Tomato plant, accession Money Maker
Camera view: bottom (45 deg); turntable rotation: 90 degrees
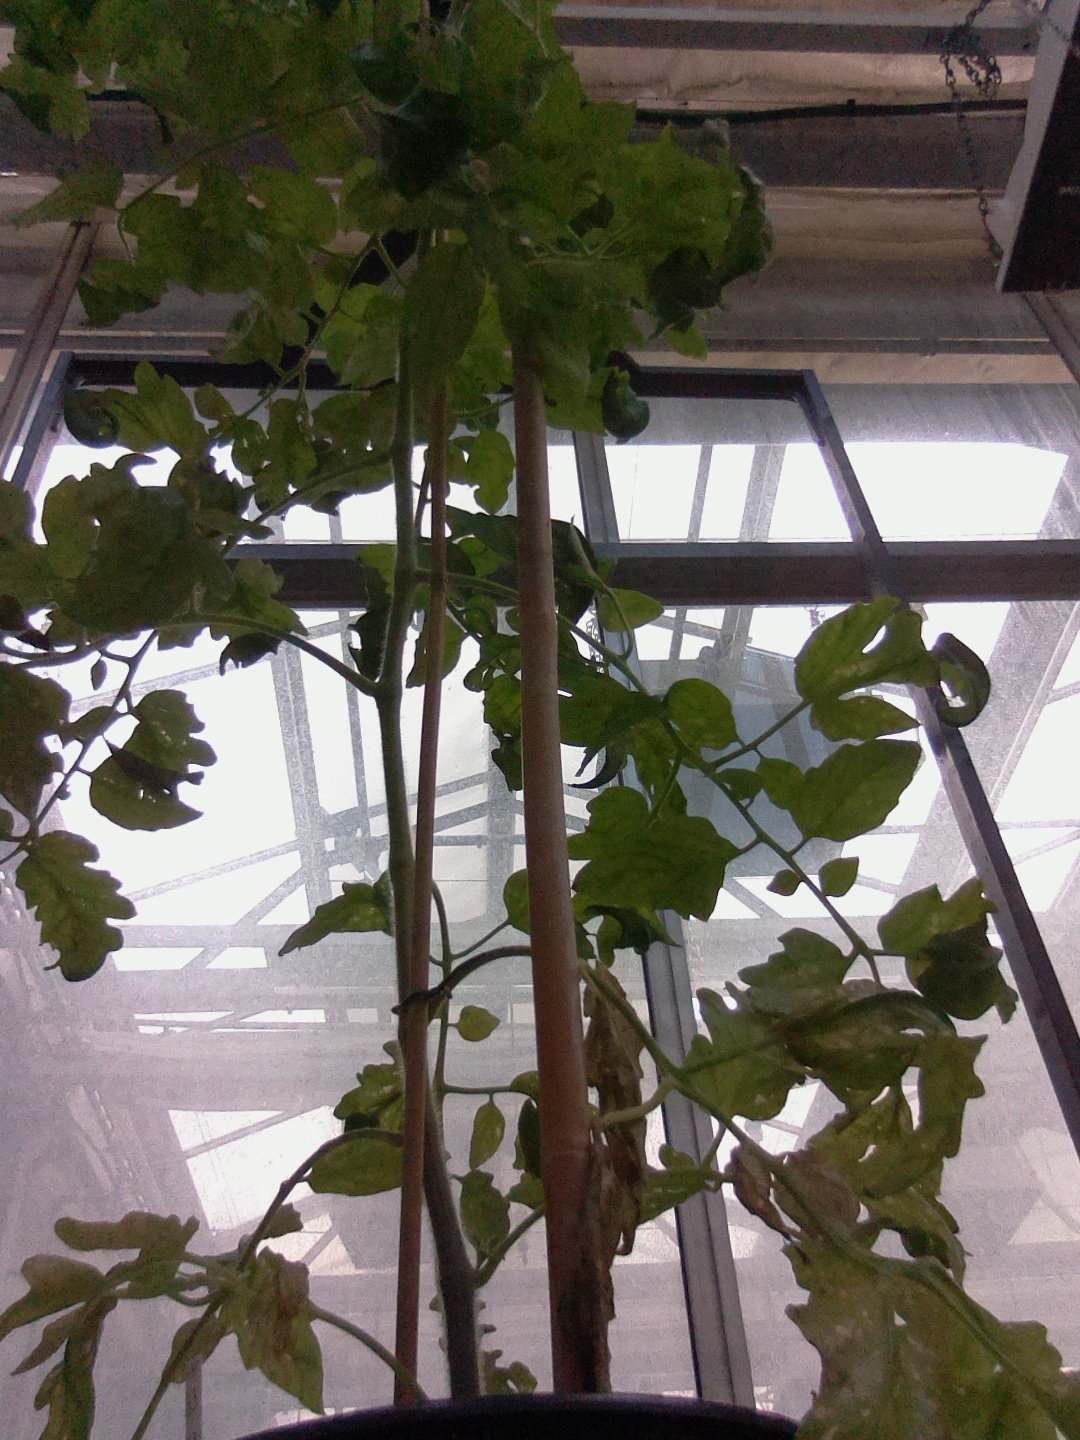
BBCH growth stage 73: 30%-40% of final fruit size